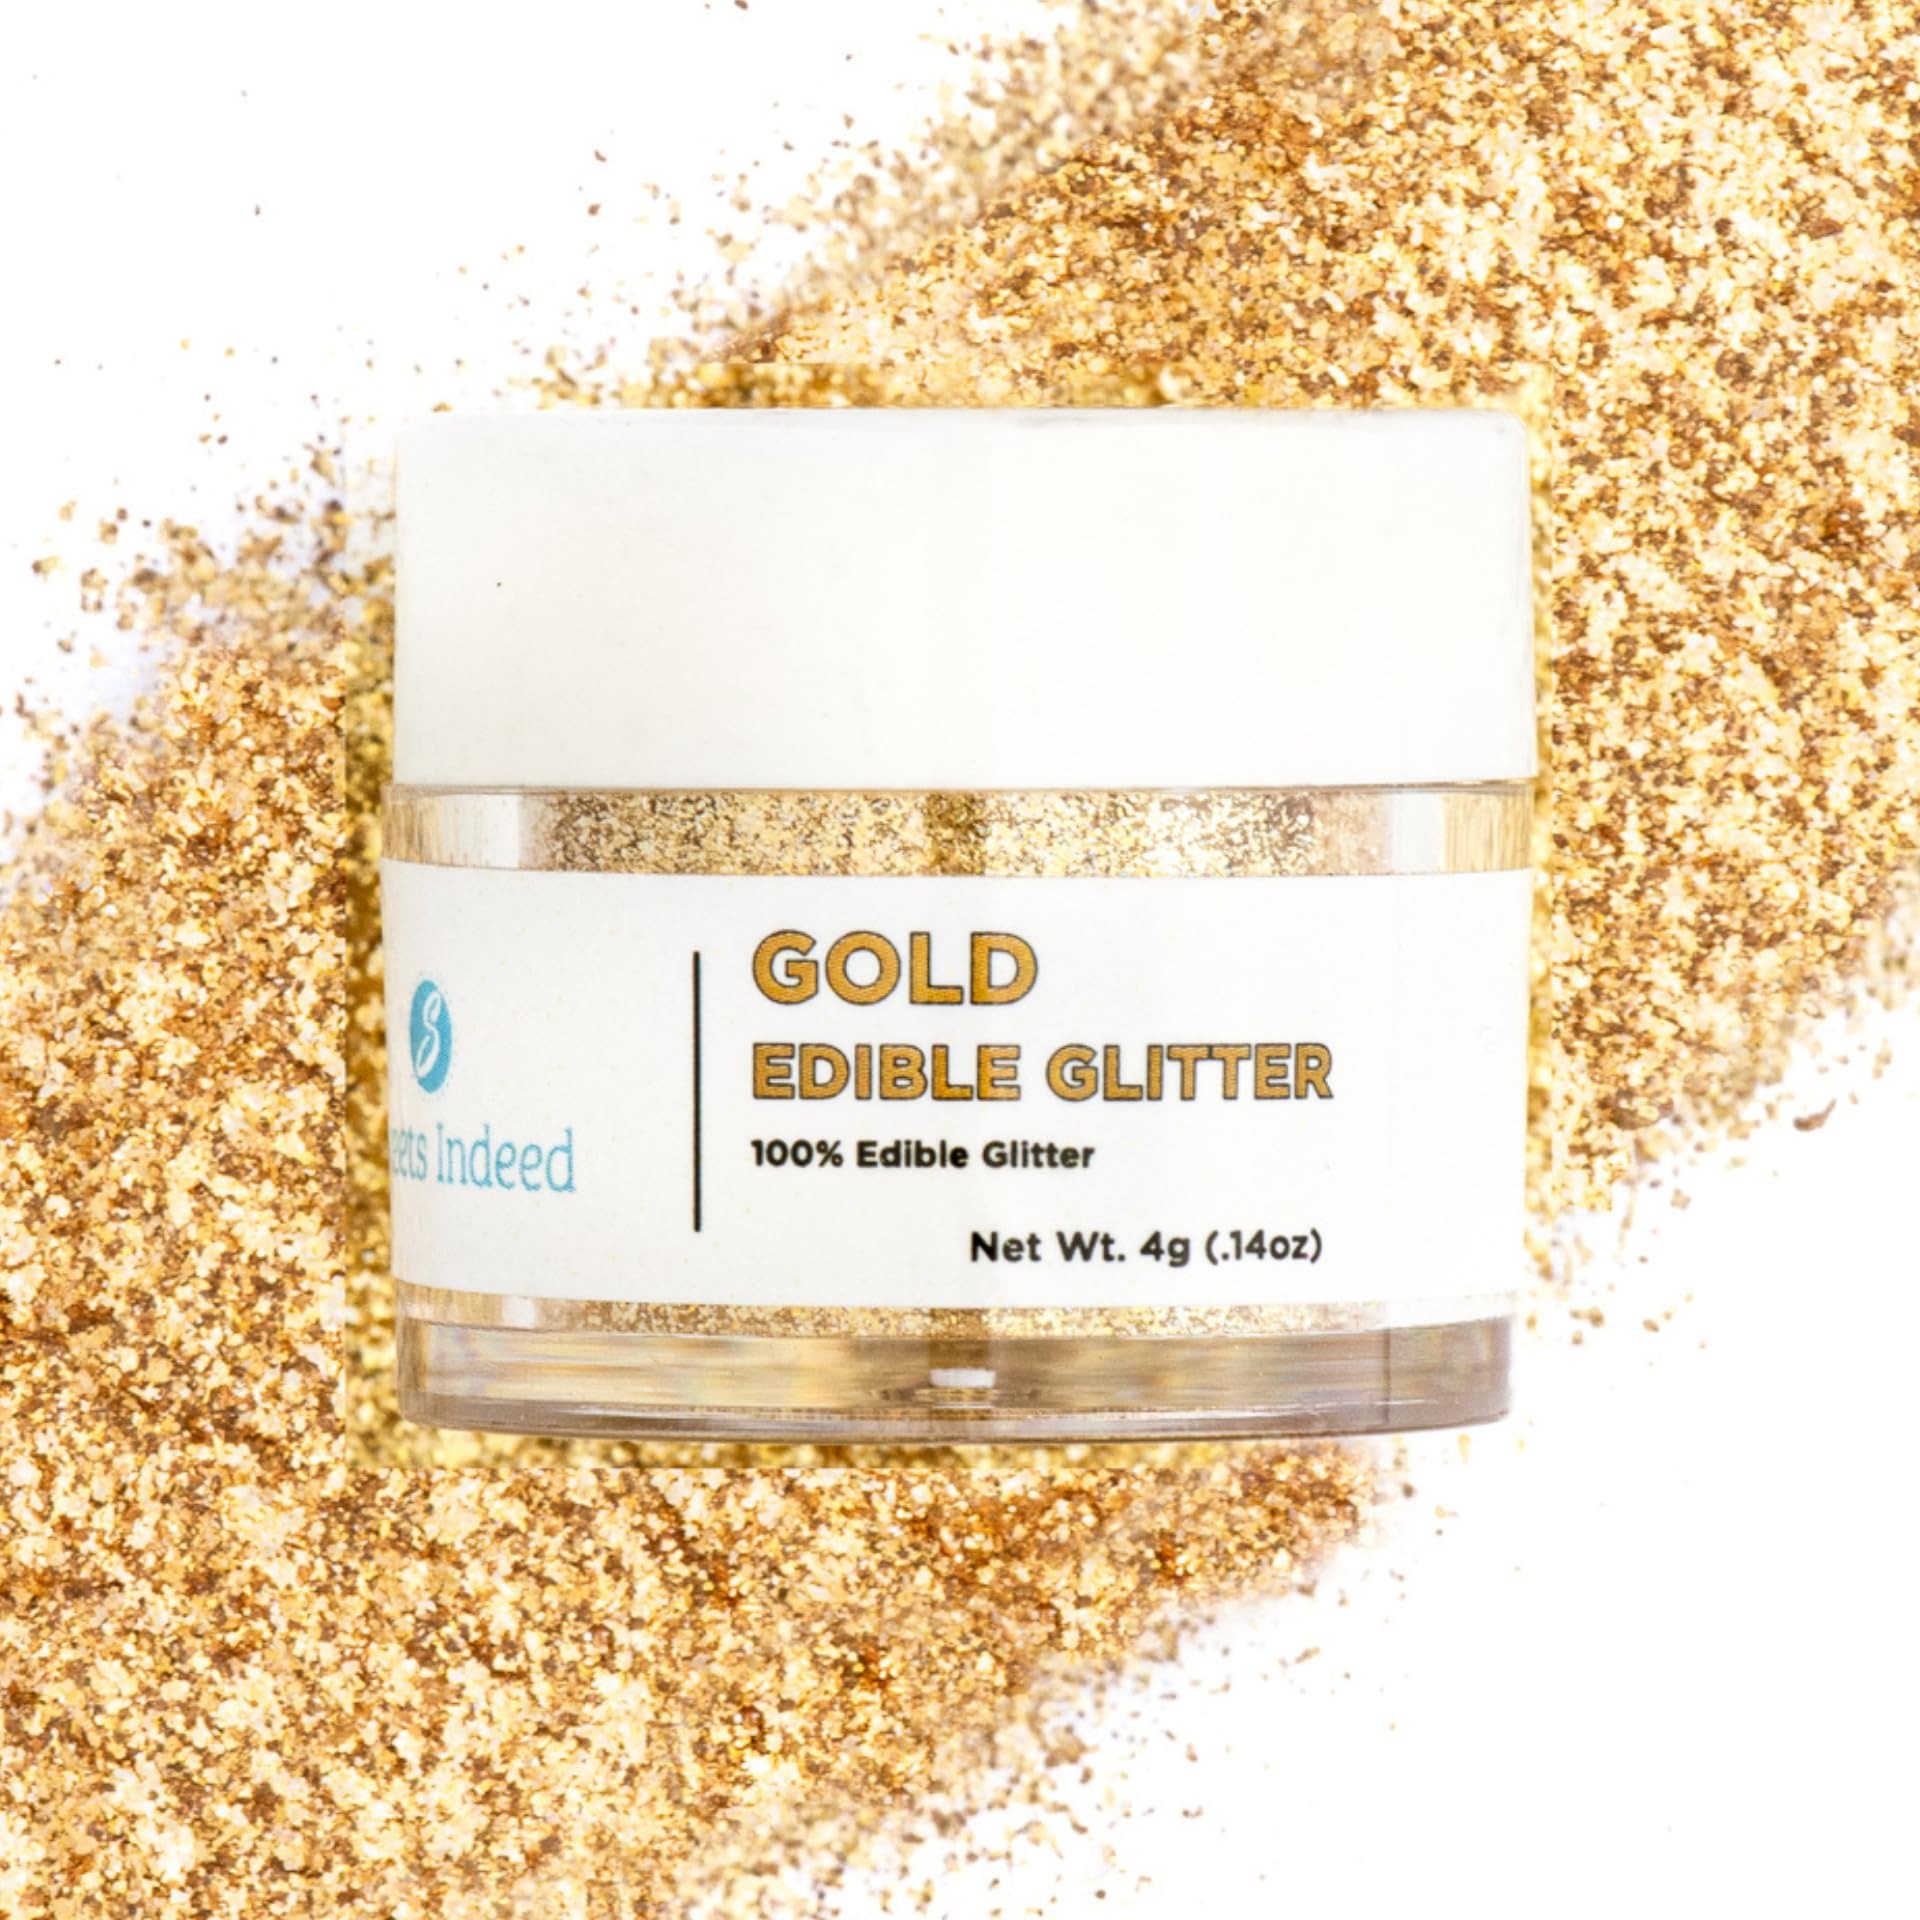
Item Name: Sweets Indeed Gold Edible Glitter, Perfect for Drinks, Cocktails, Beverages & Cake Decorating, Dessert Cake Topper, 4 grams (Gold 4g)
Bullet Point 1: Edible Glitter: Our gold edible glitter is great to use for beverages, cocktails, cookies, cakes, cupcakes and more!
Bullet Point 2: Drink Glitter: Edible glitter is a great application for your favorite beverages to add an amazing color and shine sure to impress
Bullet Point 3: Baking Glitter: Edible glitter is a great addition to sprinkle on top of cakes, cupcakes and all dessert items
Bullet Point 4: Tasteless: Edible glitter makes your drinks, desserts and food look as good as they taste without changing the flavor.
Bullet Point 5: Packaging: If you don’t use all of your edible glitter, you can use the jar the glitter comes in for safe storage.
Bullet Point 6: Health Conscious: All of our Sprinklefetti Edible Glitters are vegan, food grade, gluten free and dairy free.
Product Description: Sweets Indeed's Rose Gold edible glitter is the perfect way to add a touch of glam to your baked goods and drinks. This edible glitter is perfect for use on cakes, cupcakes, cookies, and more. It can also be used to add some sparkle to your drinks, such as cocktails or mocktails. Our rose gold edible glitter is made with food-grade ingredients and is non-toxic, so you can feel good about using it on your treats. It is easy to use and can be sprinkled directly onto frosting, icing, or other baked goods. It is also easy to store and will stay fresh for future use. Sweets Indeed's rose gold edible glitter is a must-have for any baker. It is perfect for adding a touch of glam to your treats for Valentine's Day or any special occasion. The 4gram jar provides plenty of glitter for all of your decorating needs. Don't wait until the last minute to get your rose gold edible glitter - order now and be prepared for all of your future baking projects.
Value: 1.0
Unit: Count

Price: 16.045